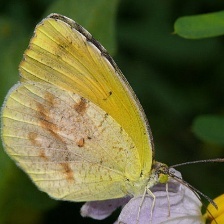
Species: SLEEPY ORANGE
Butterfly family (ImageNet category): sulphur_butterfly